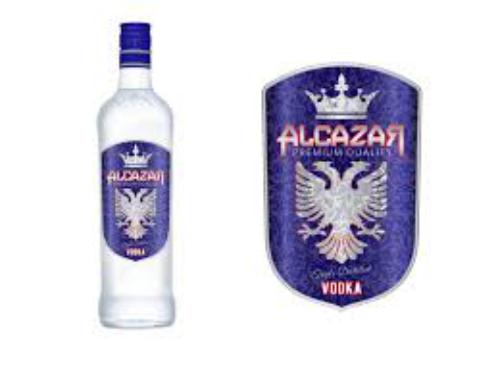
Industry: Food